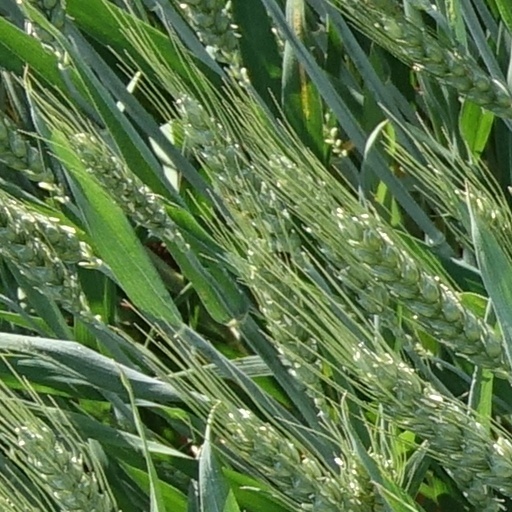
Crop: wheat